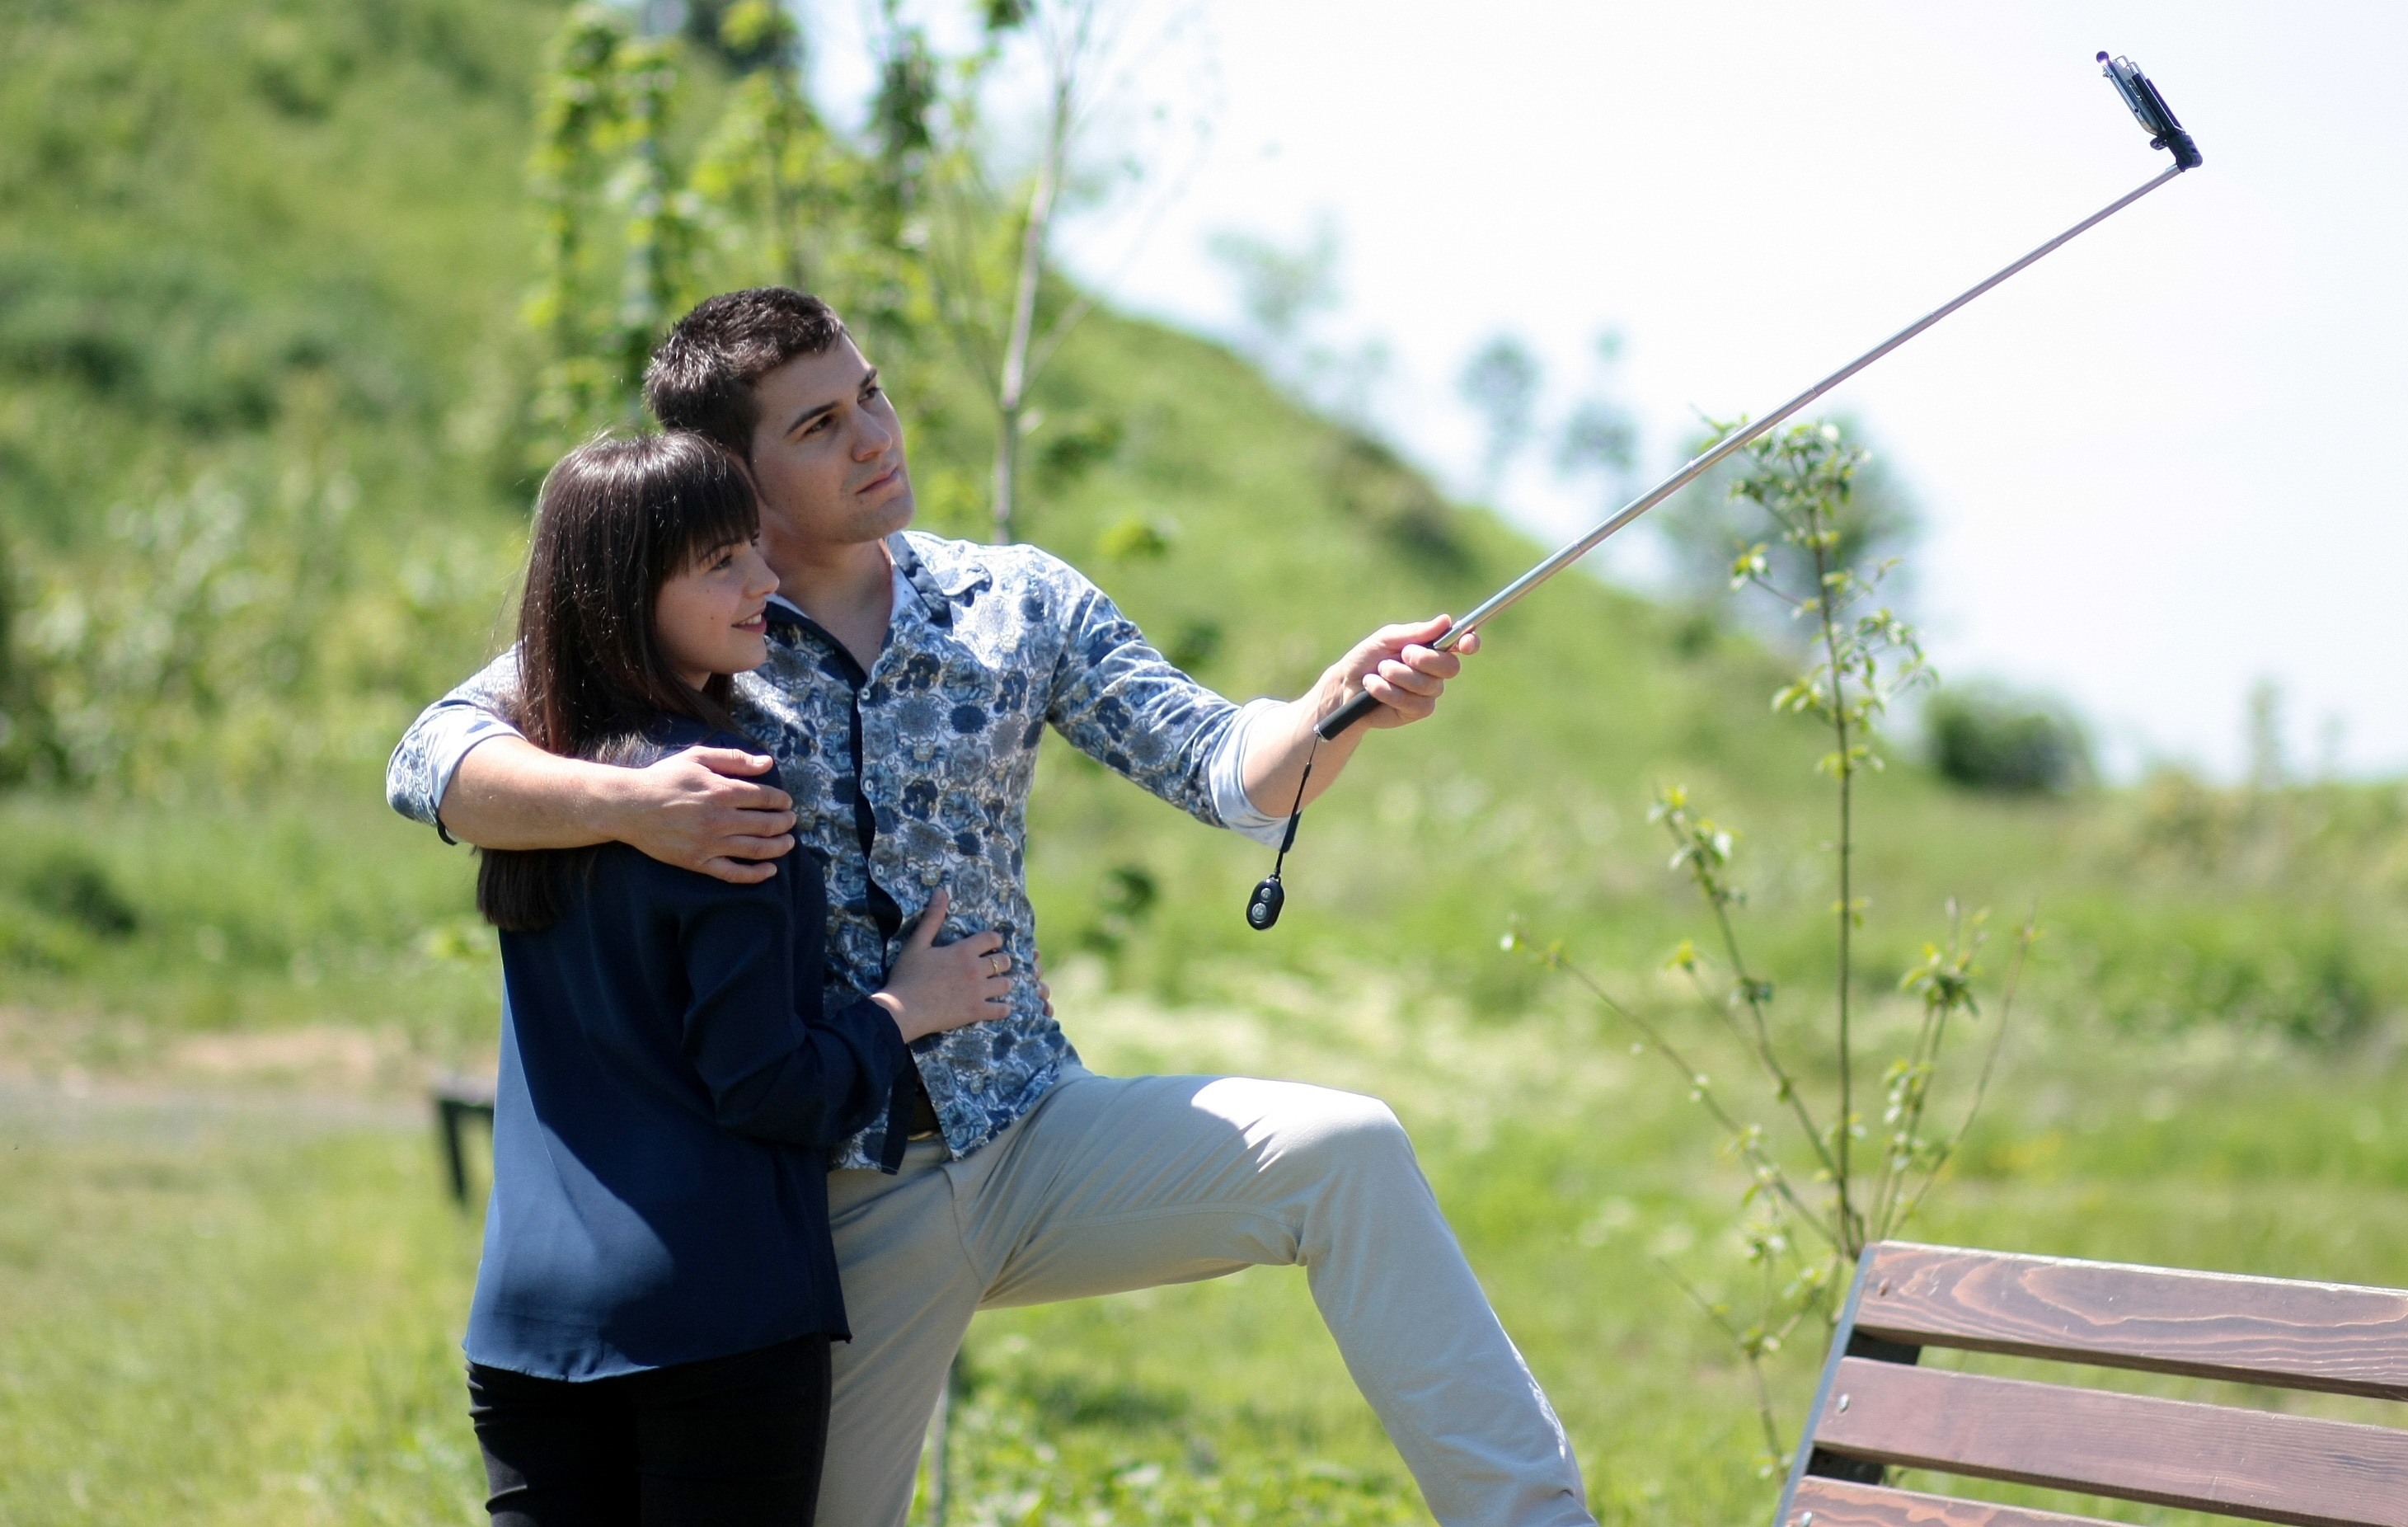
tree, nature, grass, plant, girl, photography, vacation, recreation, couple, romantic, fun, selfie, photograph, dragooste